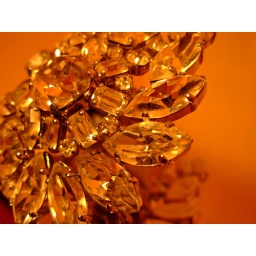
A glass brooch resting on a mirror in a &amp;quot;yellow box&amp;quot;. Second in a three photo series.